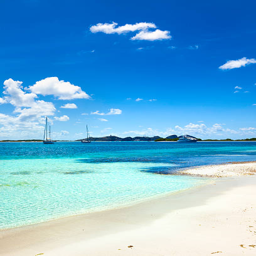
white sand cay beach in a tropical island